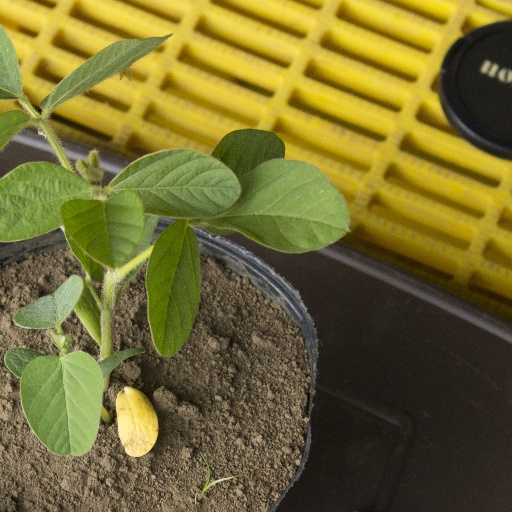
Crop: soybean